Braniff International Airways

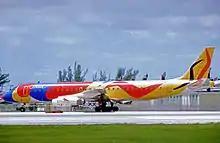
Braniff Douglas DC-8-62 wearing Alexander Calder's "Flying Colors of South America" design at Miami Airport in August 1975

In December 1972, American Modern Master Alexander Calder was commissioned by Braniff to paint an aircraft. Calder was introduced to Harding Lawrence by veteran advertising executive George Stanley Gordon, who would eventually take over Braniff's advertising account. Calder's contribution was a Douglas DC-8 known simply as "Flying Colors of South America." In 1975 it was showcased at the Paris Air Show in Paris. Its designs reflected the bright colors and simple designs of South America and Latin America, and was used mainly on South American flights.